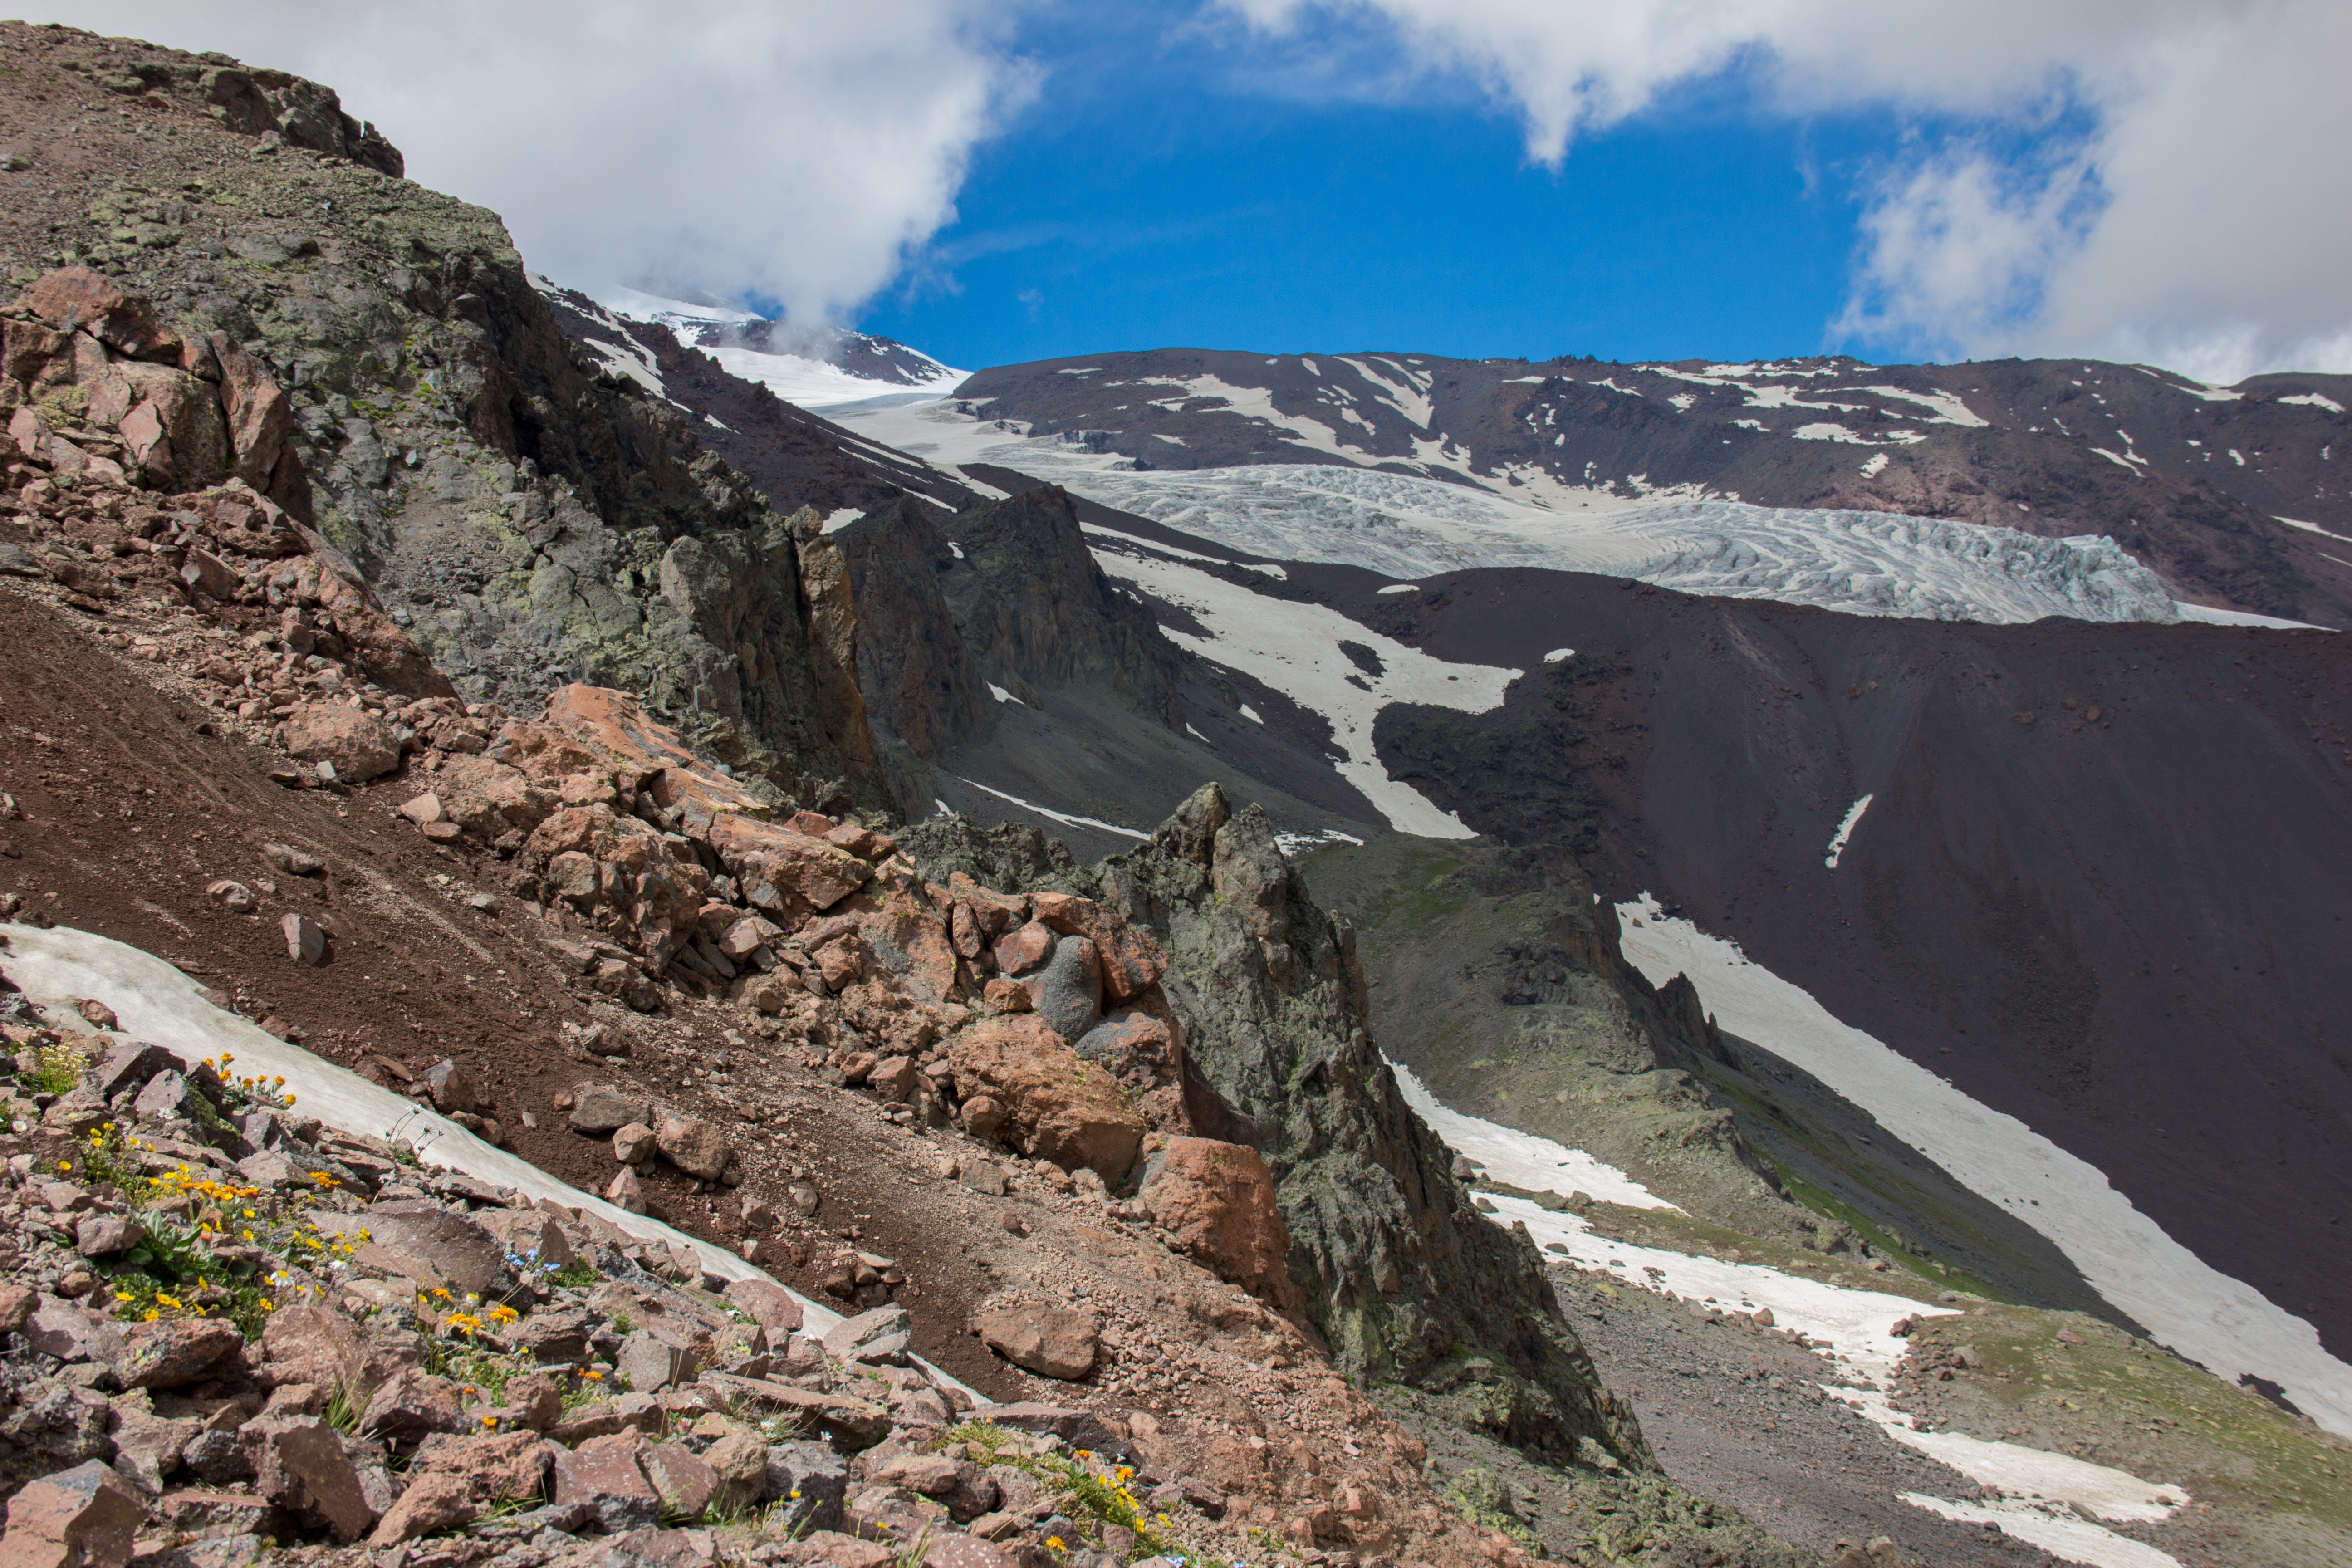
landscape, nature, walking, mountain, snow, sun, hiking, trail, adventure, valley, mountain range, cliff, climbing, terrain, ridge, summit, height, mountaineering, rocks, clouds, geology, mountains, alps, backpacking, plateau, moraine, landform, good weather, the caucasus, kabardino balkaria, mountain pass, northern caucasus, elbrus, elbrus region, baksan gorge, mountainous landforms, geological phenomenon